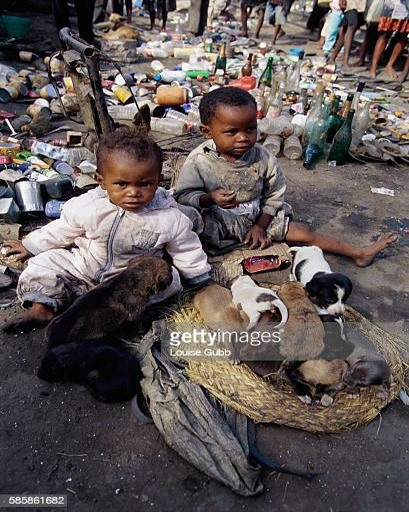
toddlers sit by a basket of puppies in a flea market that consists mostly of person